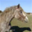
Label: horse